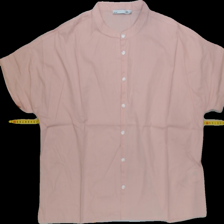
View: front
Type: Shirt
Category: Ladies
Brand: Lager 157
Colors: Pink
Material: 100%cotton
Pattern: Plain
Cut: Regular, C-collar
Size: M
Season: All
Trend: No trend
Stains: No
Price range: 50-100
Recommended usage: Reuse